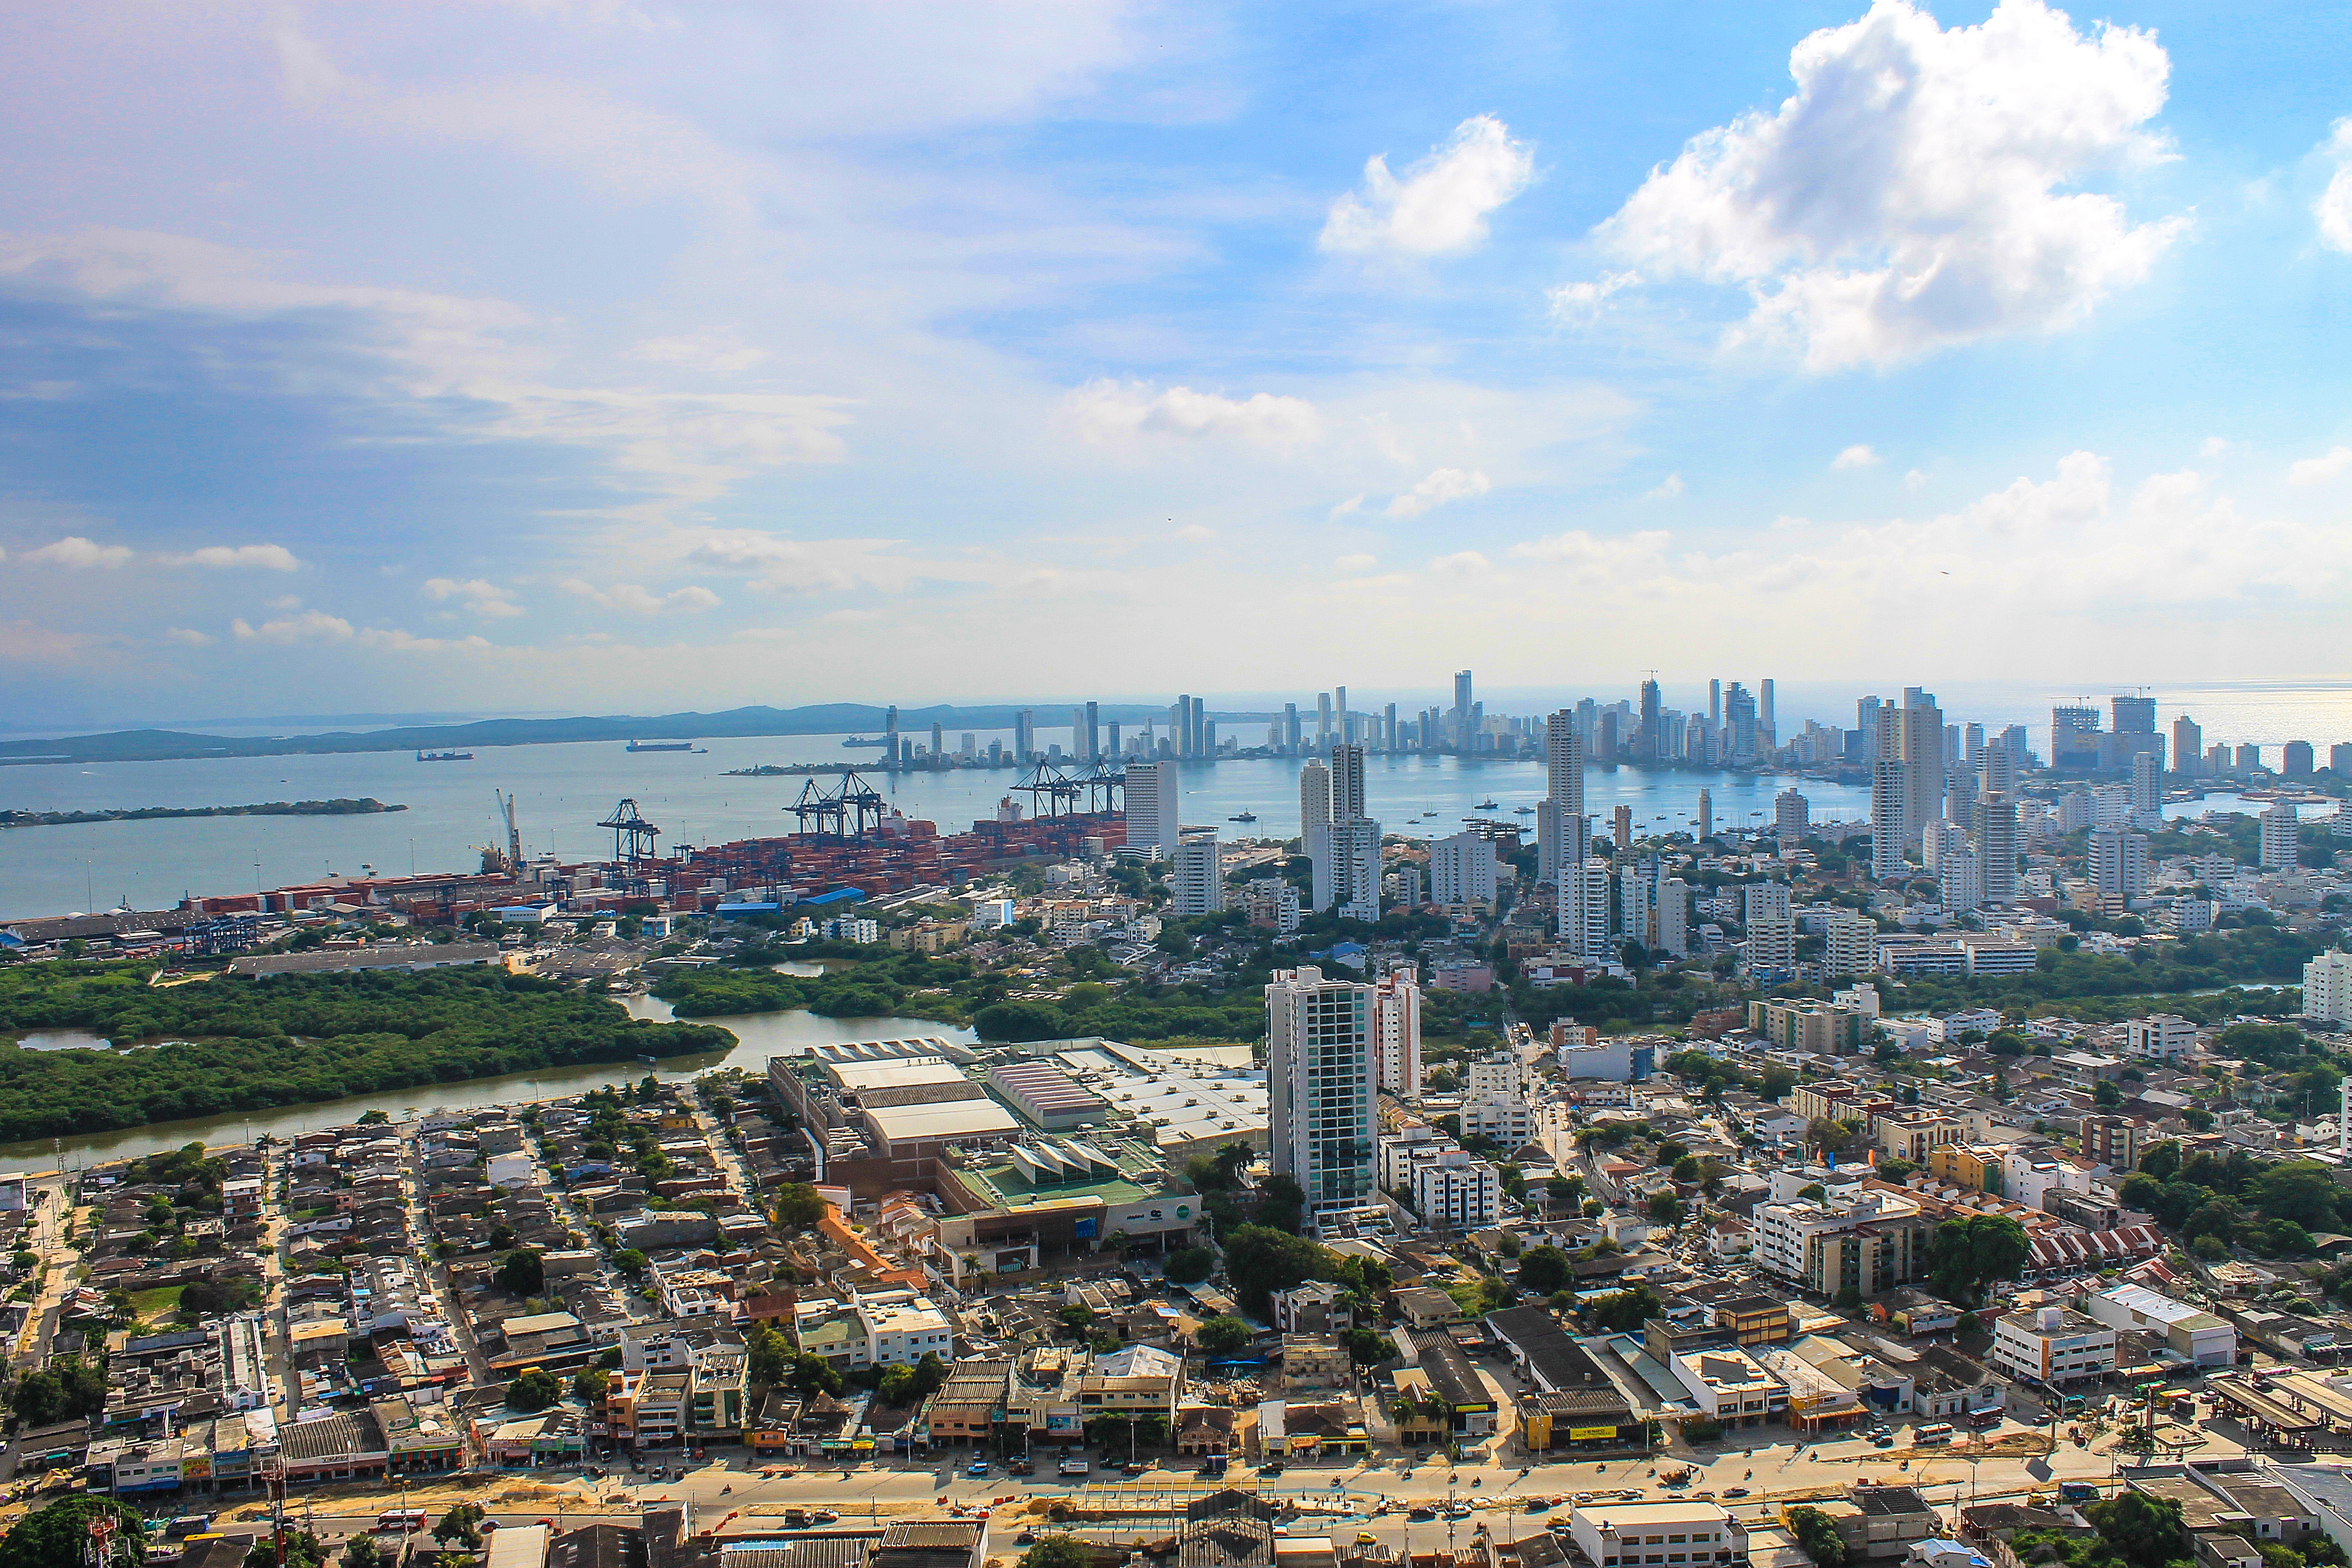
coast, horizon, skyline, photography, town, city, skyscraper, cityscape, panorama, downtown, suburb, tower, tower block, metropolis, colombia, neighbourhood, bird's eye view, aerial photography, urban area, residential area, cartagena de indias, human settlement, atmosphere of earth, metropolitan area